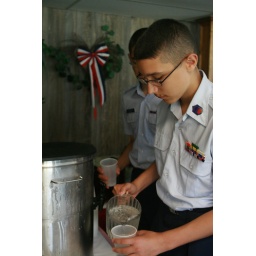
A cadet fills up his cup with water at the CLS formal dining in